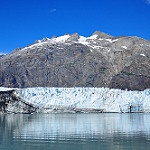
Label: glacier